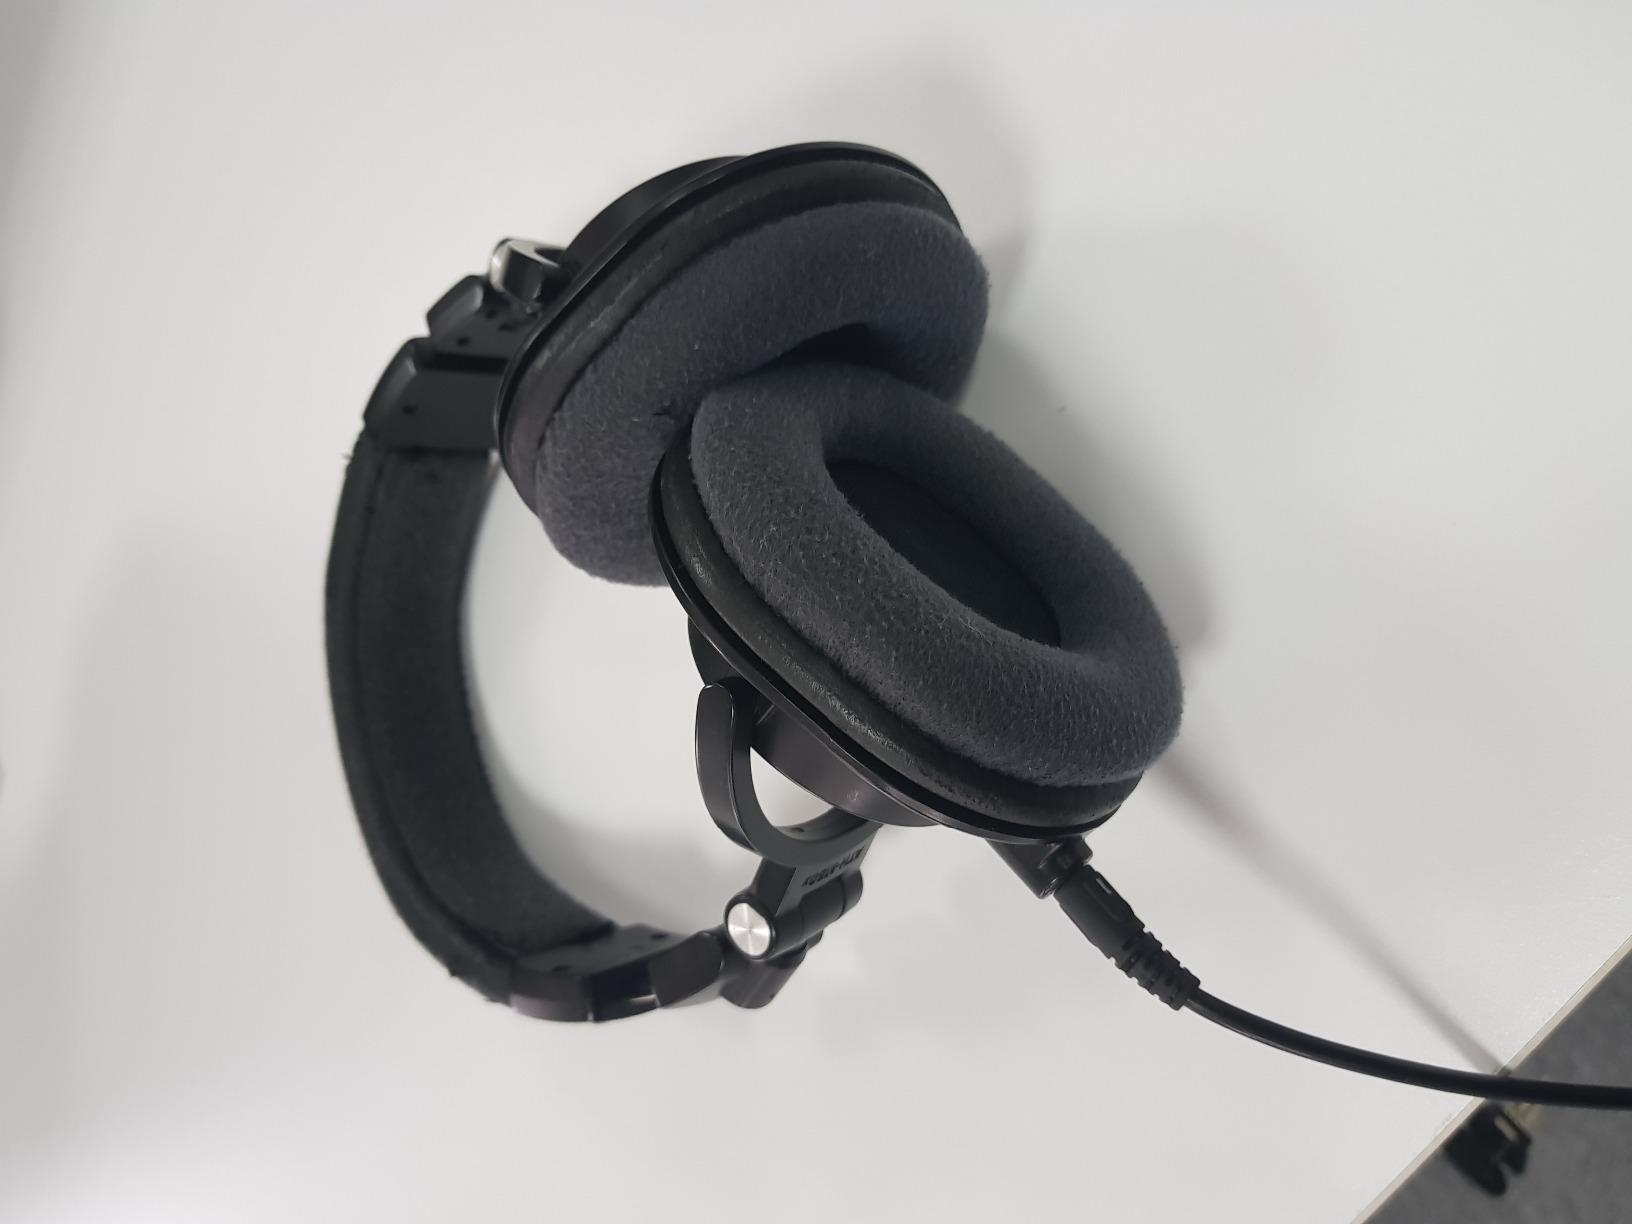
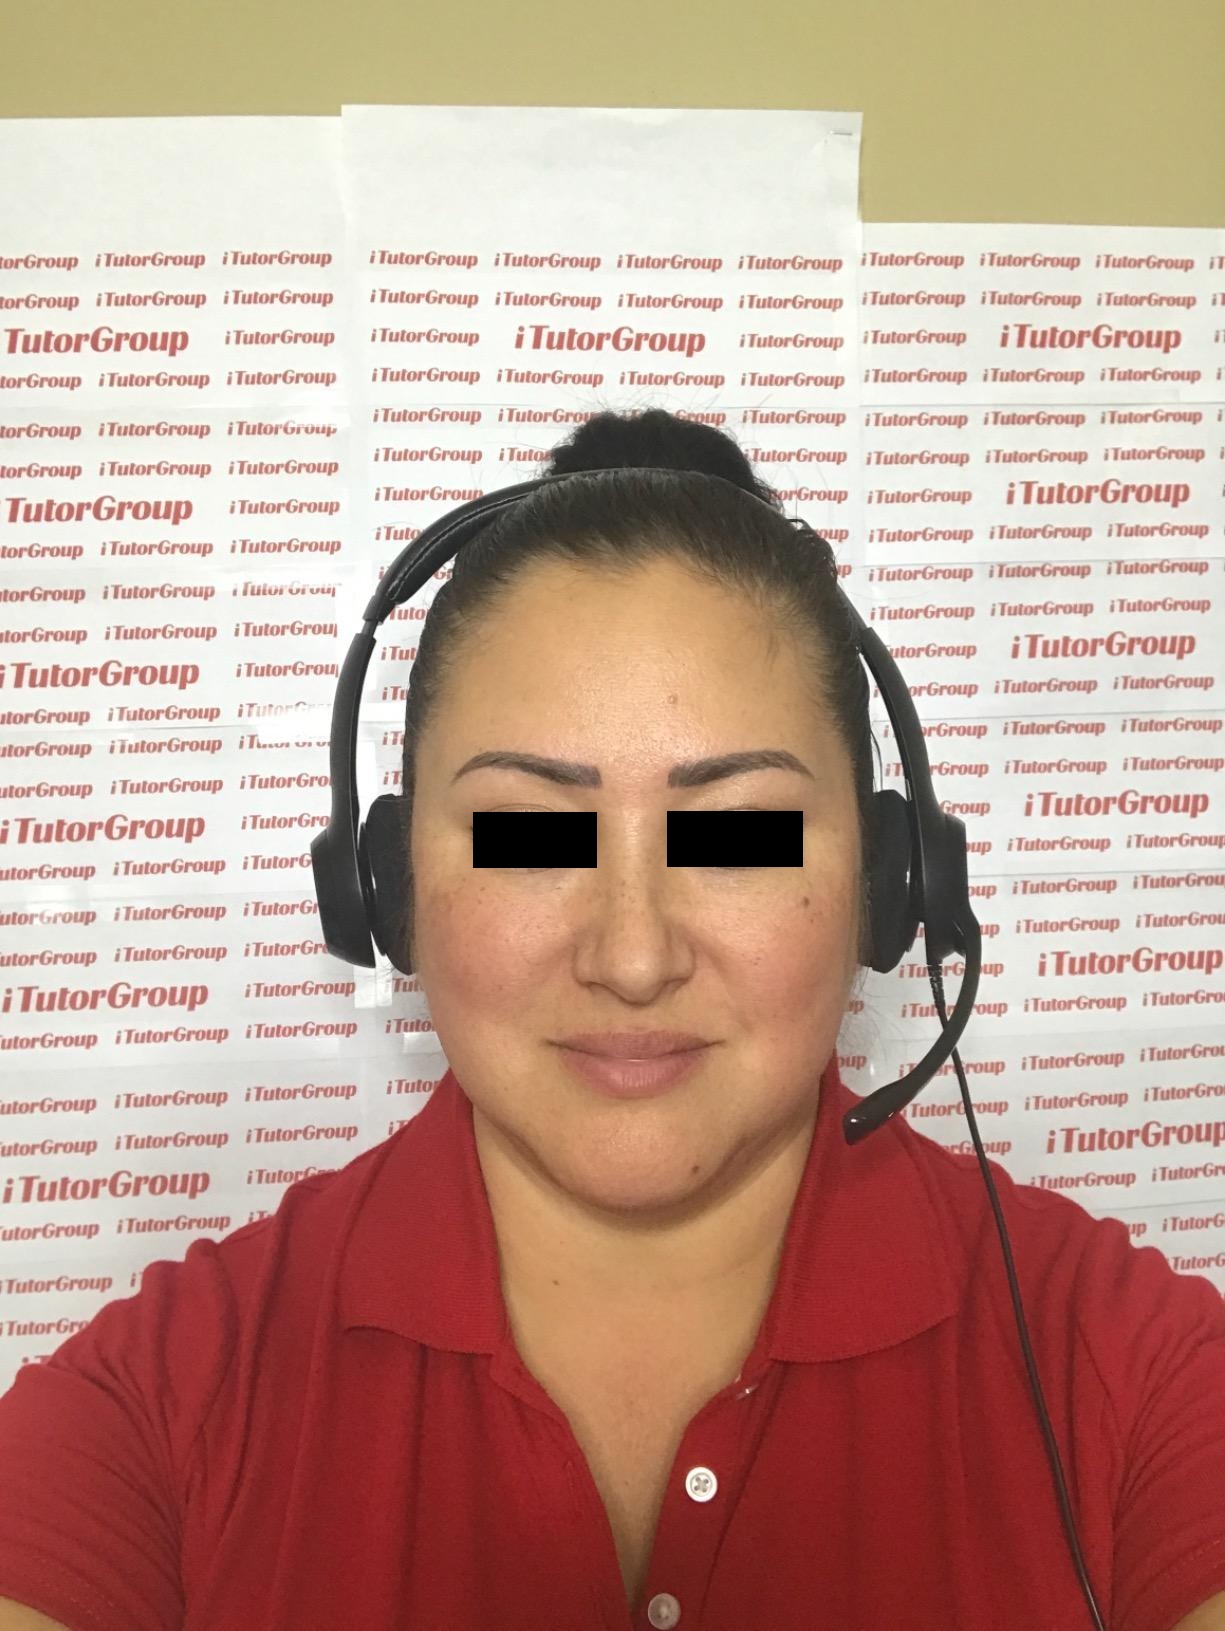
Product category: headphones
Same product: no